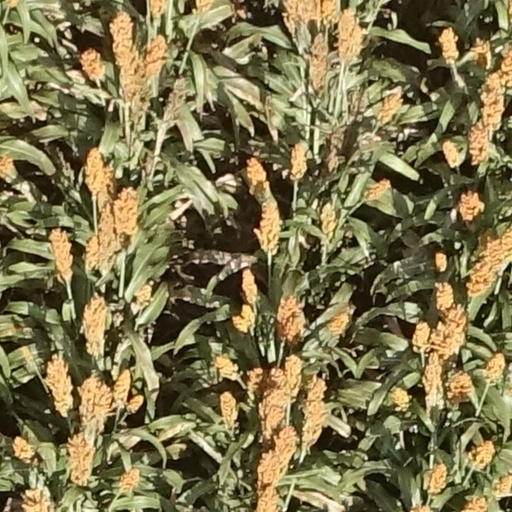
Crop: sorghum